EPOC (operating system)

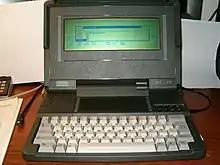
Psion MC200 (1989) running EPOC16

EPOC was developed at Psion, a software and mobile-device company founded in London in 1980. The company released its first pocket computer in 1984: an 8-bit device named the Psion Organiser. In 1986 they released a series of improved models under the Organiser II brand, but the 8-bit era was ending. Psion saw a need to develop a 16-bit operating system to drive their next generation of devices. First, however, they needed to engineer a 16-bit single-board computer, something that was extremely difficult at the time. They codenamed the project "SIBO", for "single-board organiser" or "sixteen-bit organiser". To develop the SIBO hardware and software, they needed samples of the 16-bit microprocessors they would be programming; but it took more than a year to secure the chips, which caused a significant delay.